Republic F-84 Thunderjet

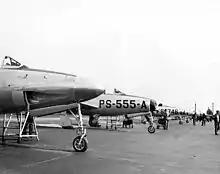
The XP-84A (foreground) and YP-84As

The Republic of China Air Force (ROCAF) began operating surplus F-84G Thunderjets acquired from the United States Air Force in 1953, with the aircraft serving in both ground-attack and interceptor roles amid rising tensions across the Taiwan Strait. The ROCAF also received the reconnaissance variant, the RF-84.